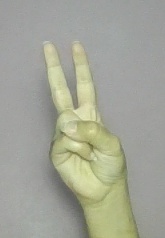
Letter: taa